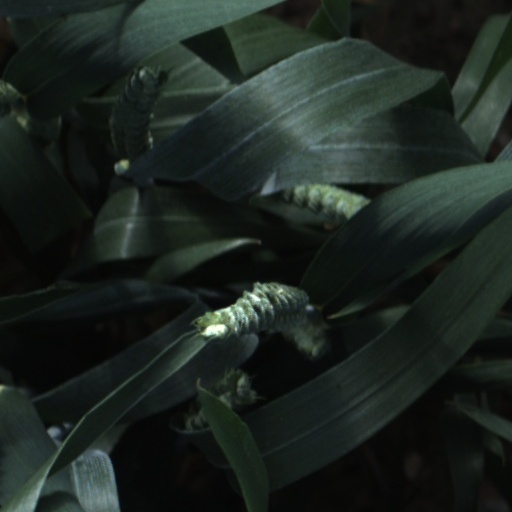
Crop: wheat